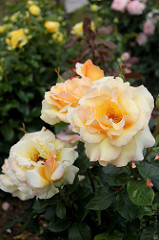
Flower: rose